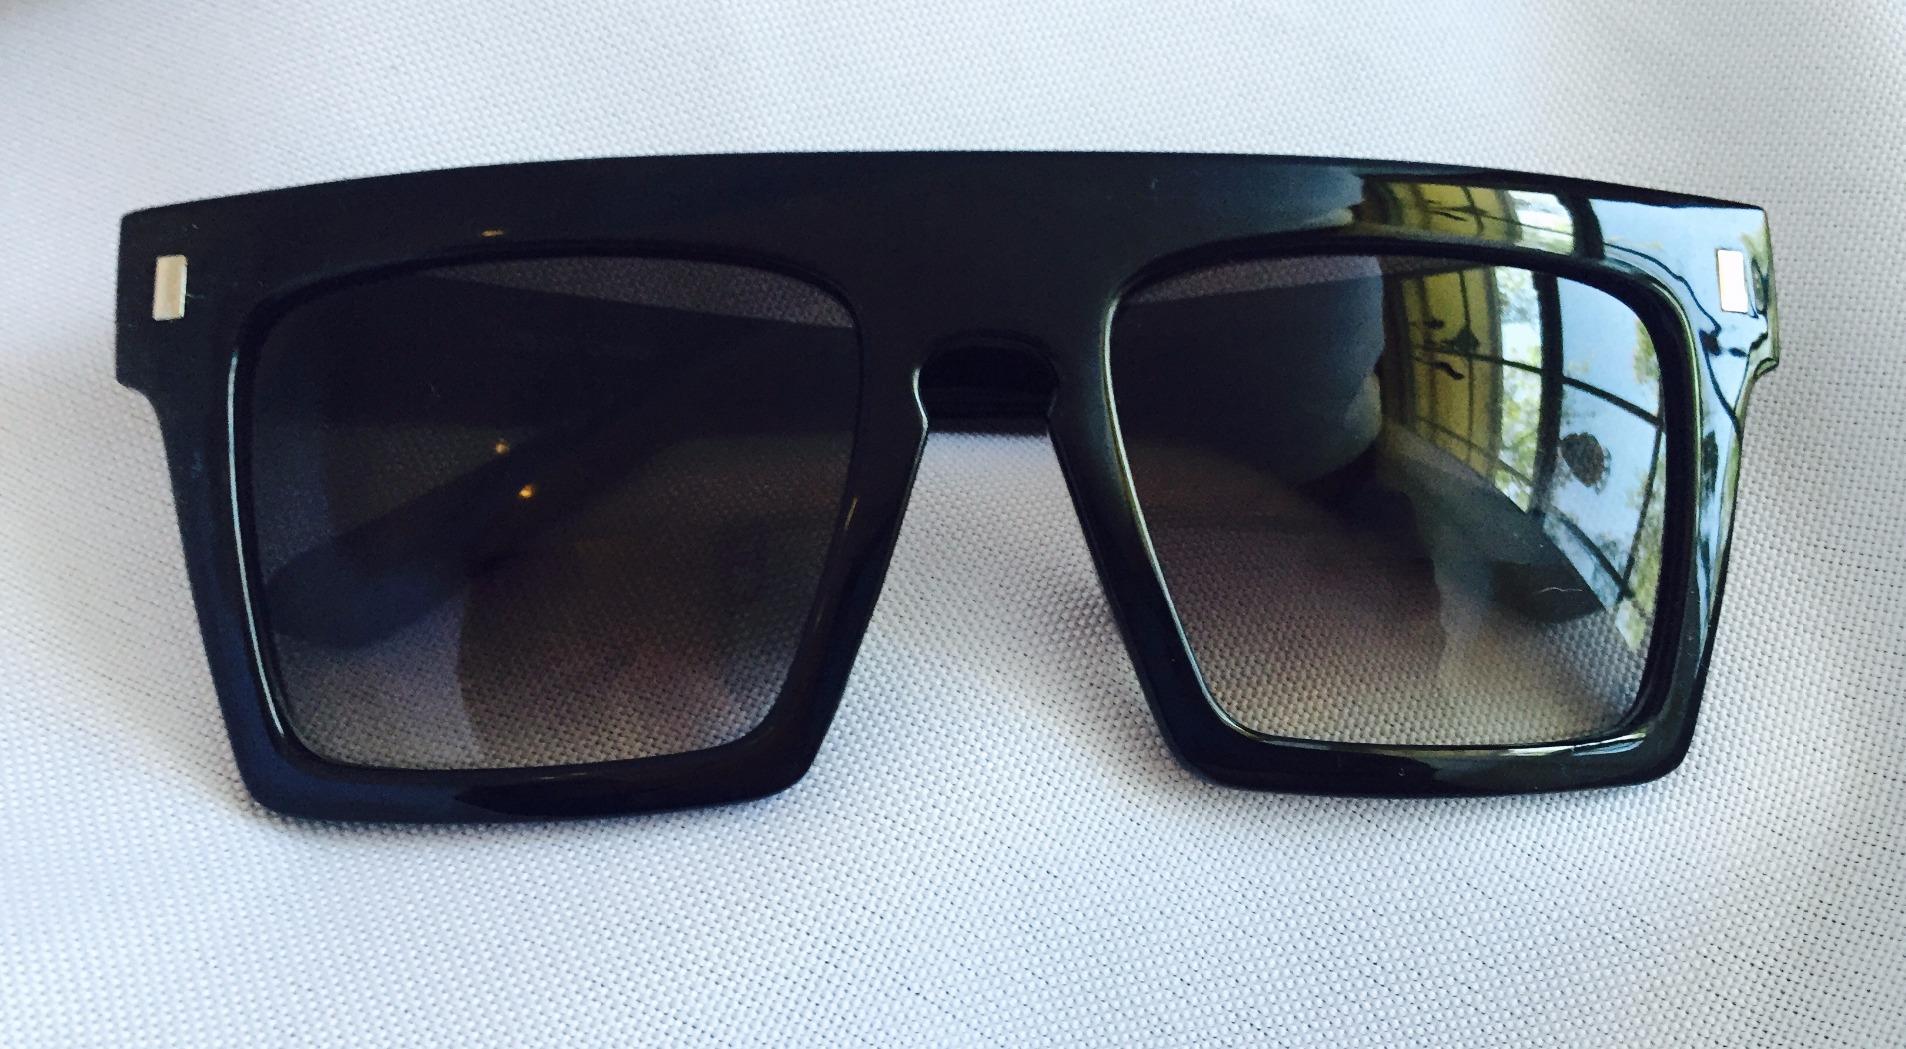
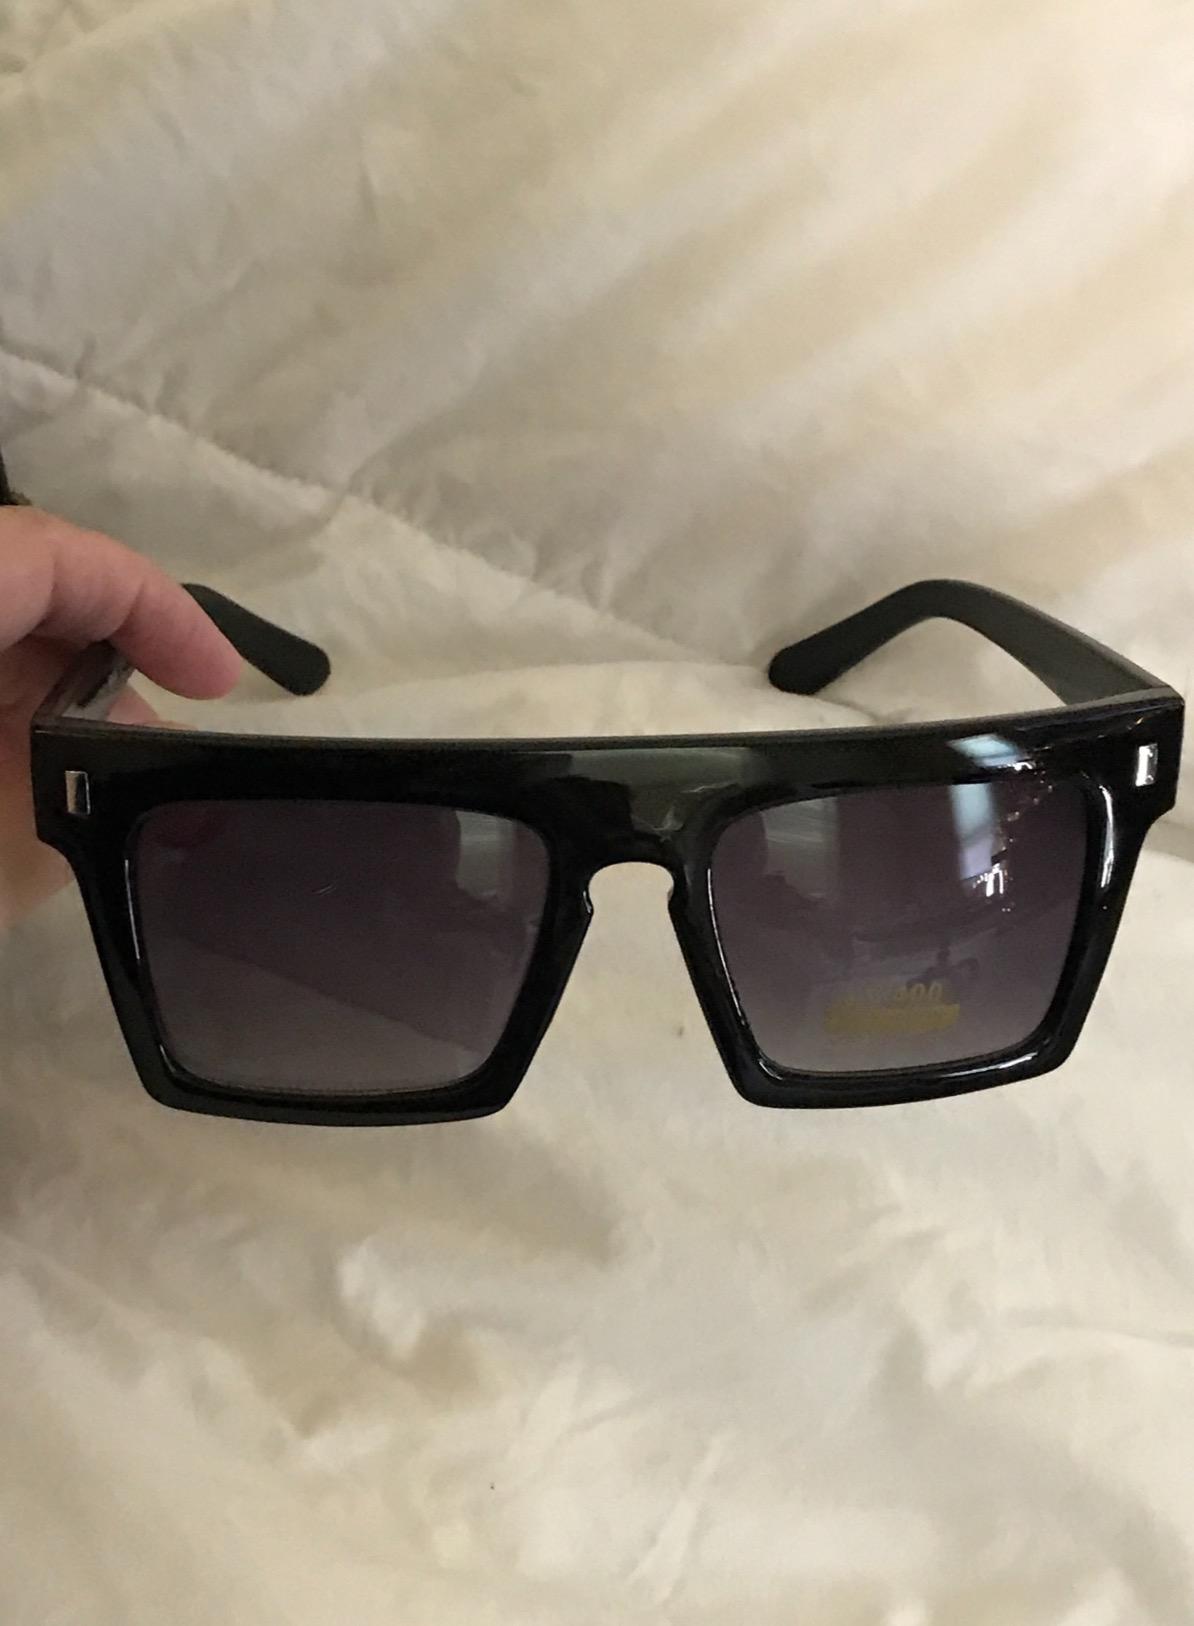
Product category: accessories_sunglasses
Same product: yes